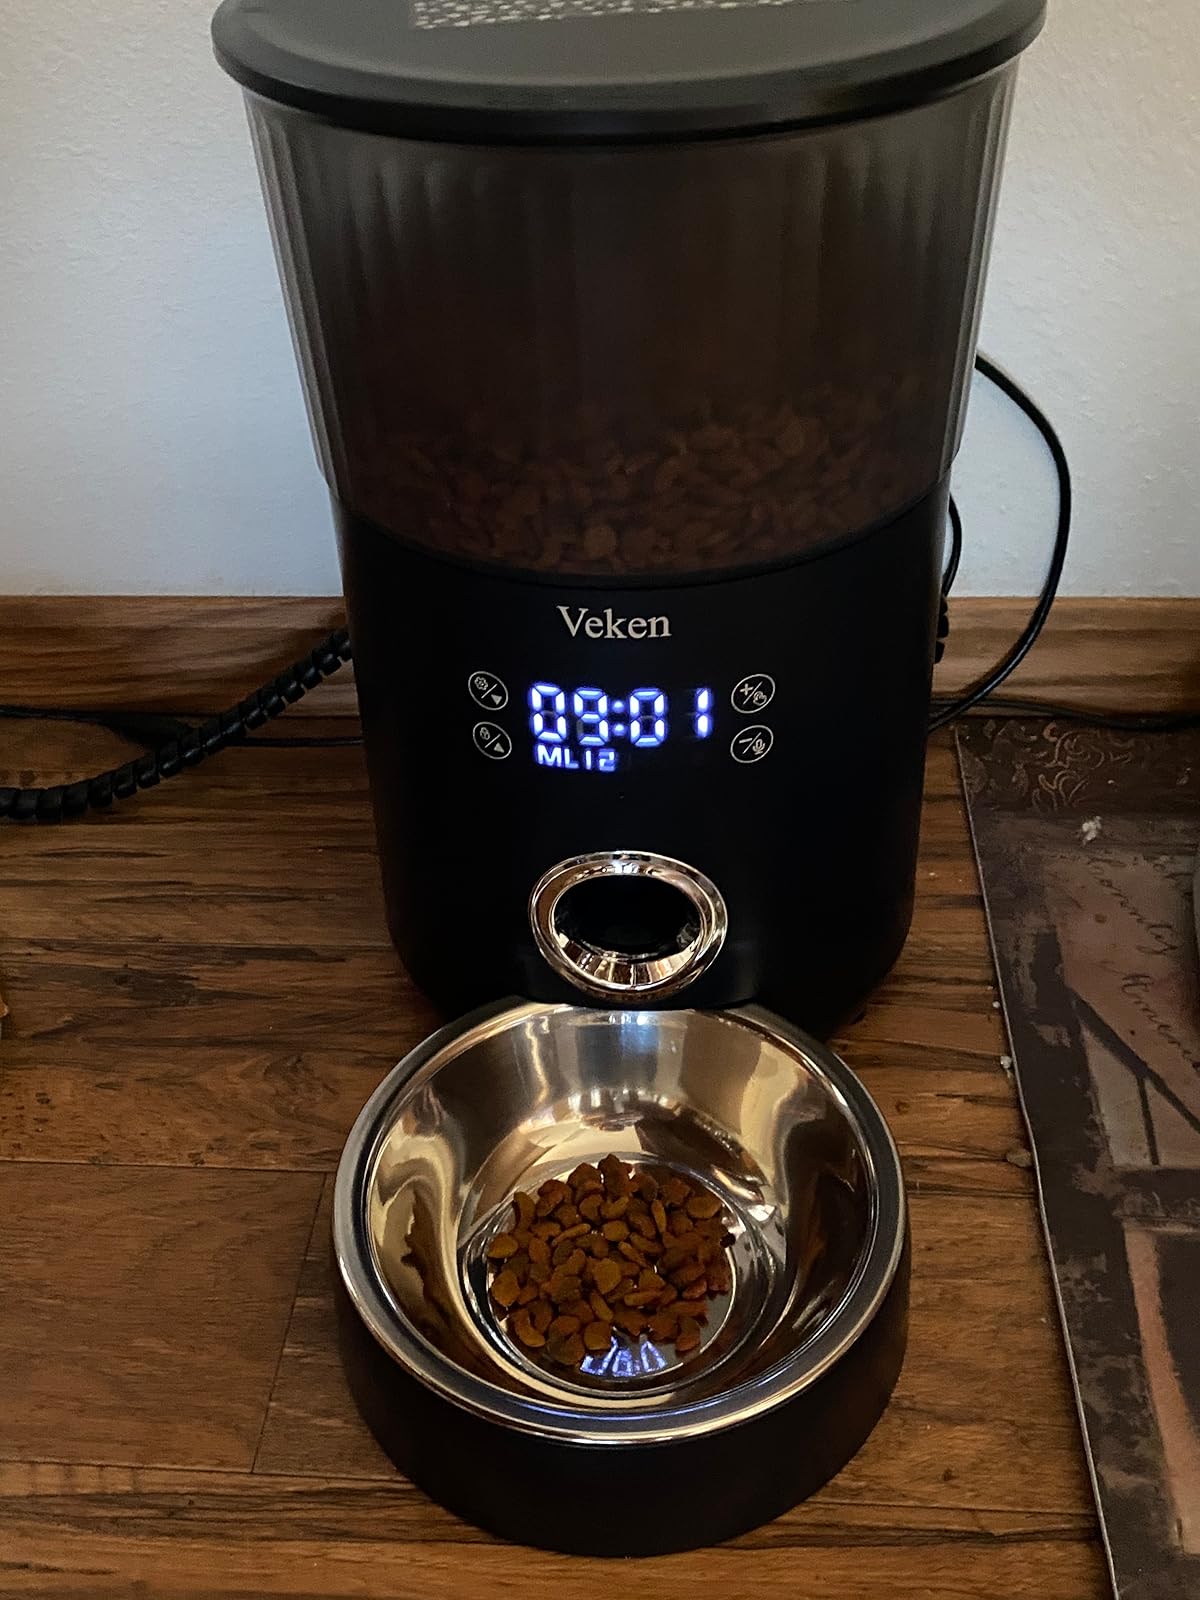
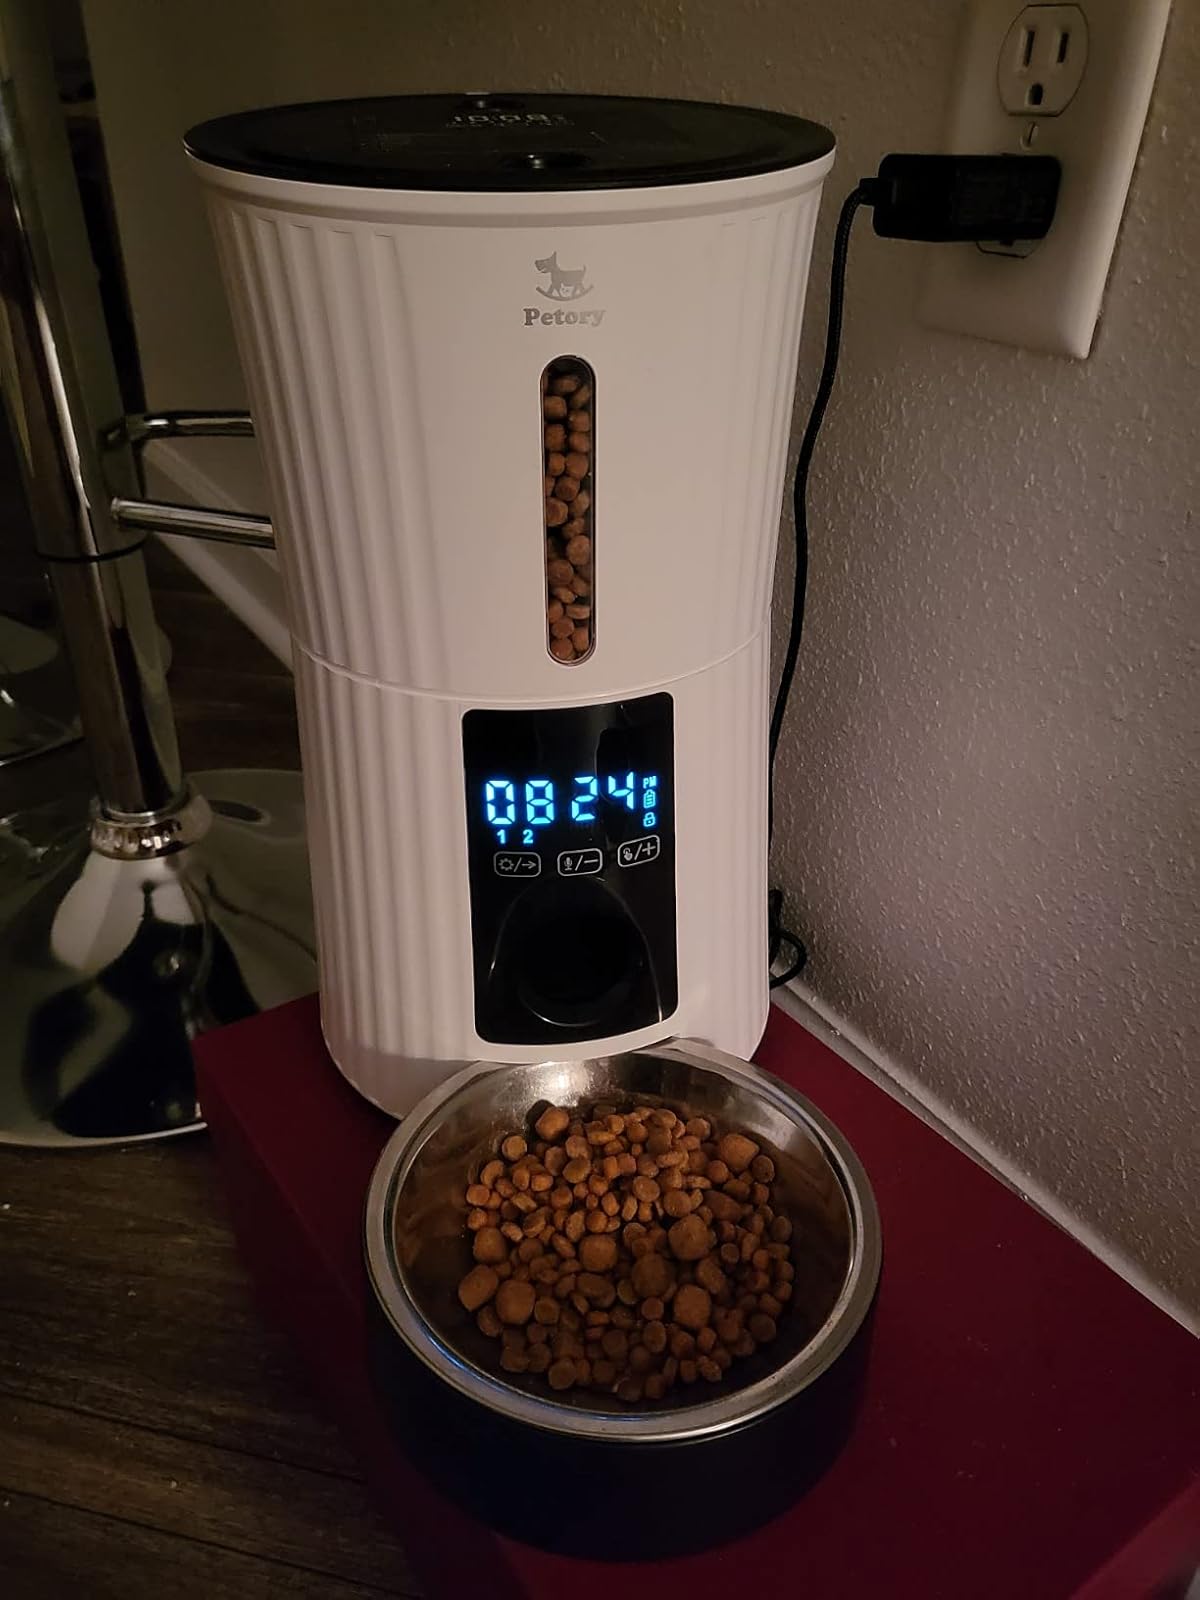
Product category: items_feeder
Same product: no